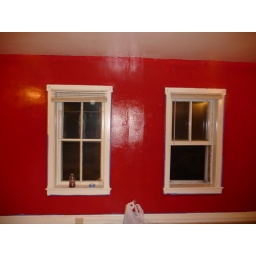
day 1, slightly overwhelmed by the redness of the red wall